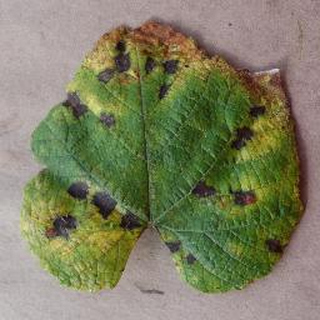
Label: grape_leaf_blight